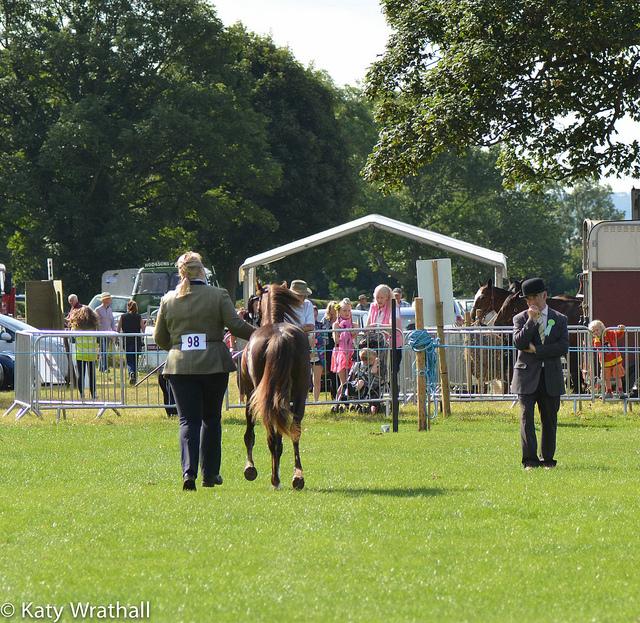
A person walking a small brown horse across a field.